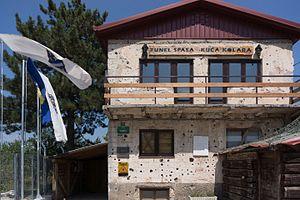
Tunnel de Sarajevo. Maison de la famille Komar.
Le tunnel de Sarajevo est un tunnel creusé sous l'aéroport de Sarajevo pendant le siège de la ville, alors que cette dernière était isolée des territoires contrôlés par l'armée bosnienne et les Nations unies. Le tunnel reliait les quartiers de Dobrinja et de Butmir et permit d'apporter des vivres, du matériel de guerre et de l'aide humanitaire vers la ville tout en évacuant malades et blessés vers l'extérieur.